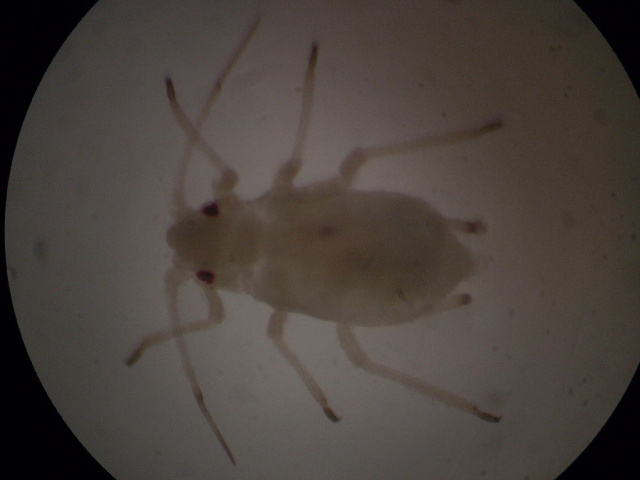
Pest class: green_peach_aphid